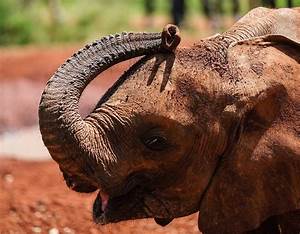
Label: elephant